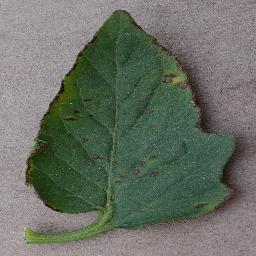
Label: Tomato___Bacterial_spot